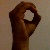
The image shows a hand gesture representing the letter 'O' in Indian Sign Language.